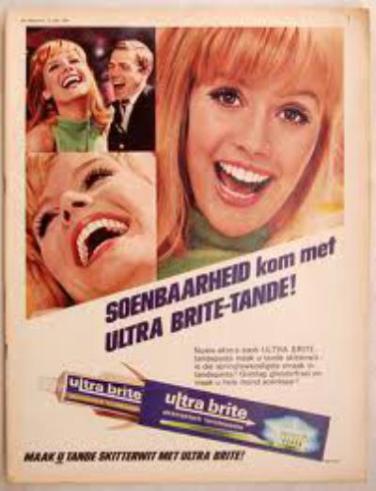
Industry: Medical